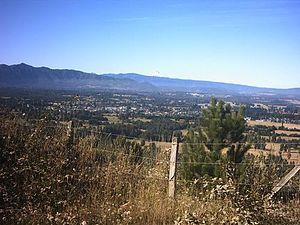
Cunco est une ville et une commune du Chili de la Province de Cautín, elle-même située dans la Région de l'Araucanie. En 2012, la population de la commune s'élevait à 16 361 habitants. La superficie de la commune est de 1 907 km².